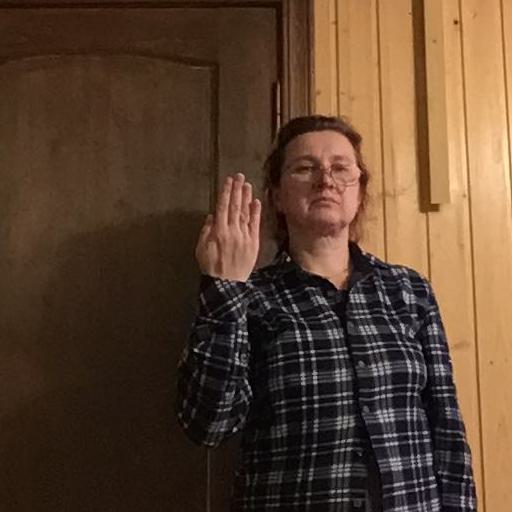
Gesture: stop_inverted